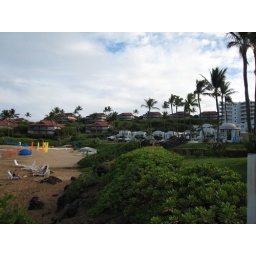
On my run one morning in Wailea, Maui on the beach front walking path.